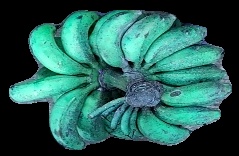
Variety: rasbale
Grade: grade3